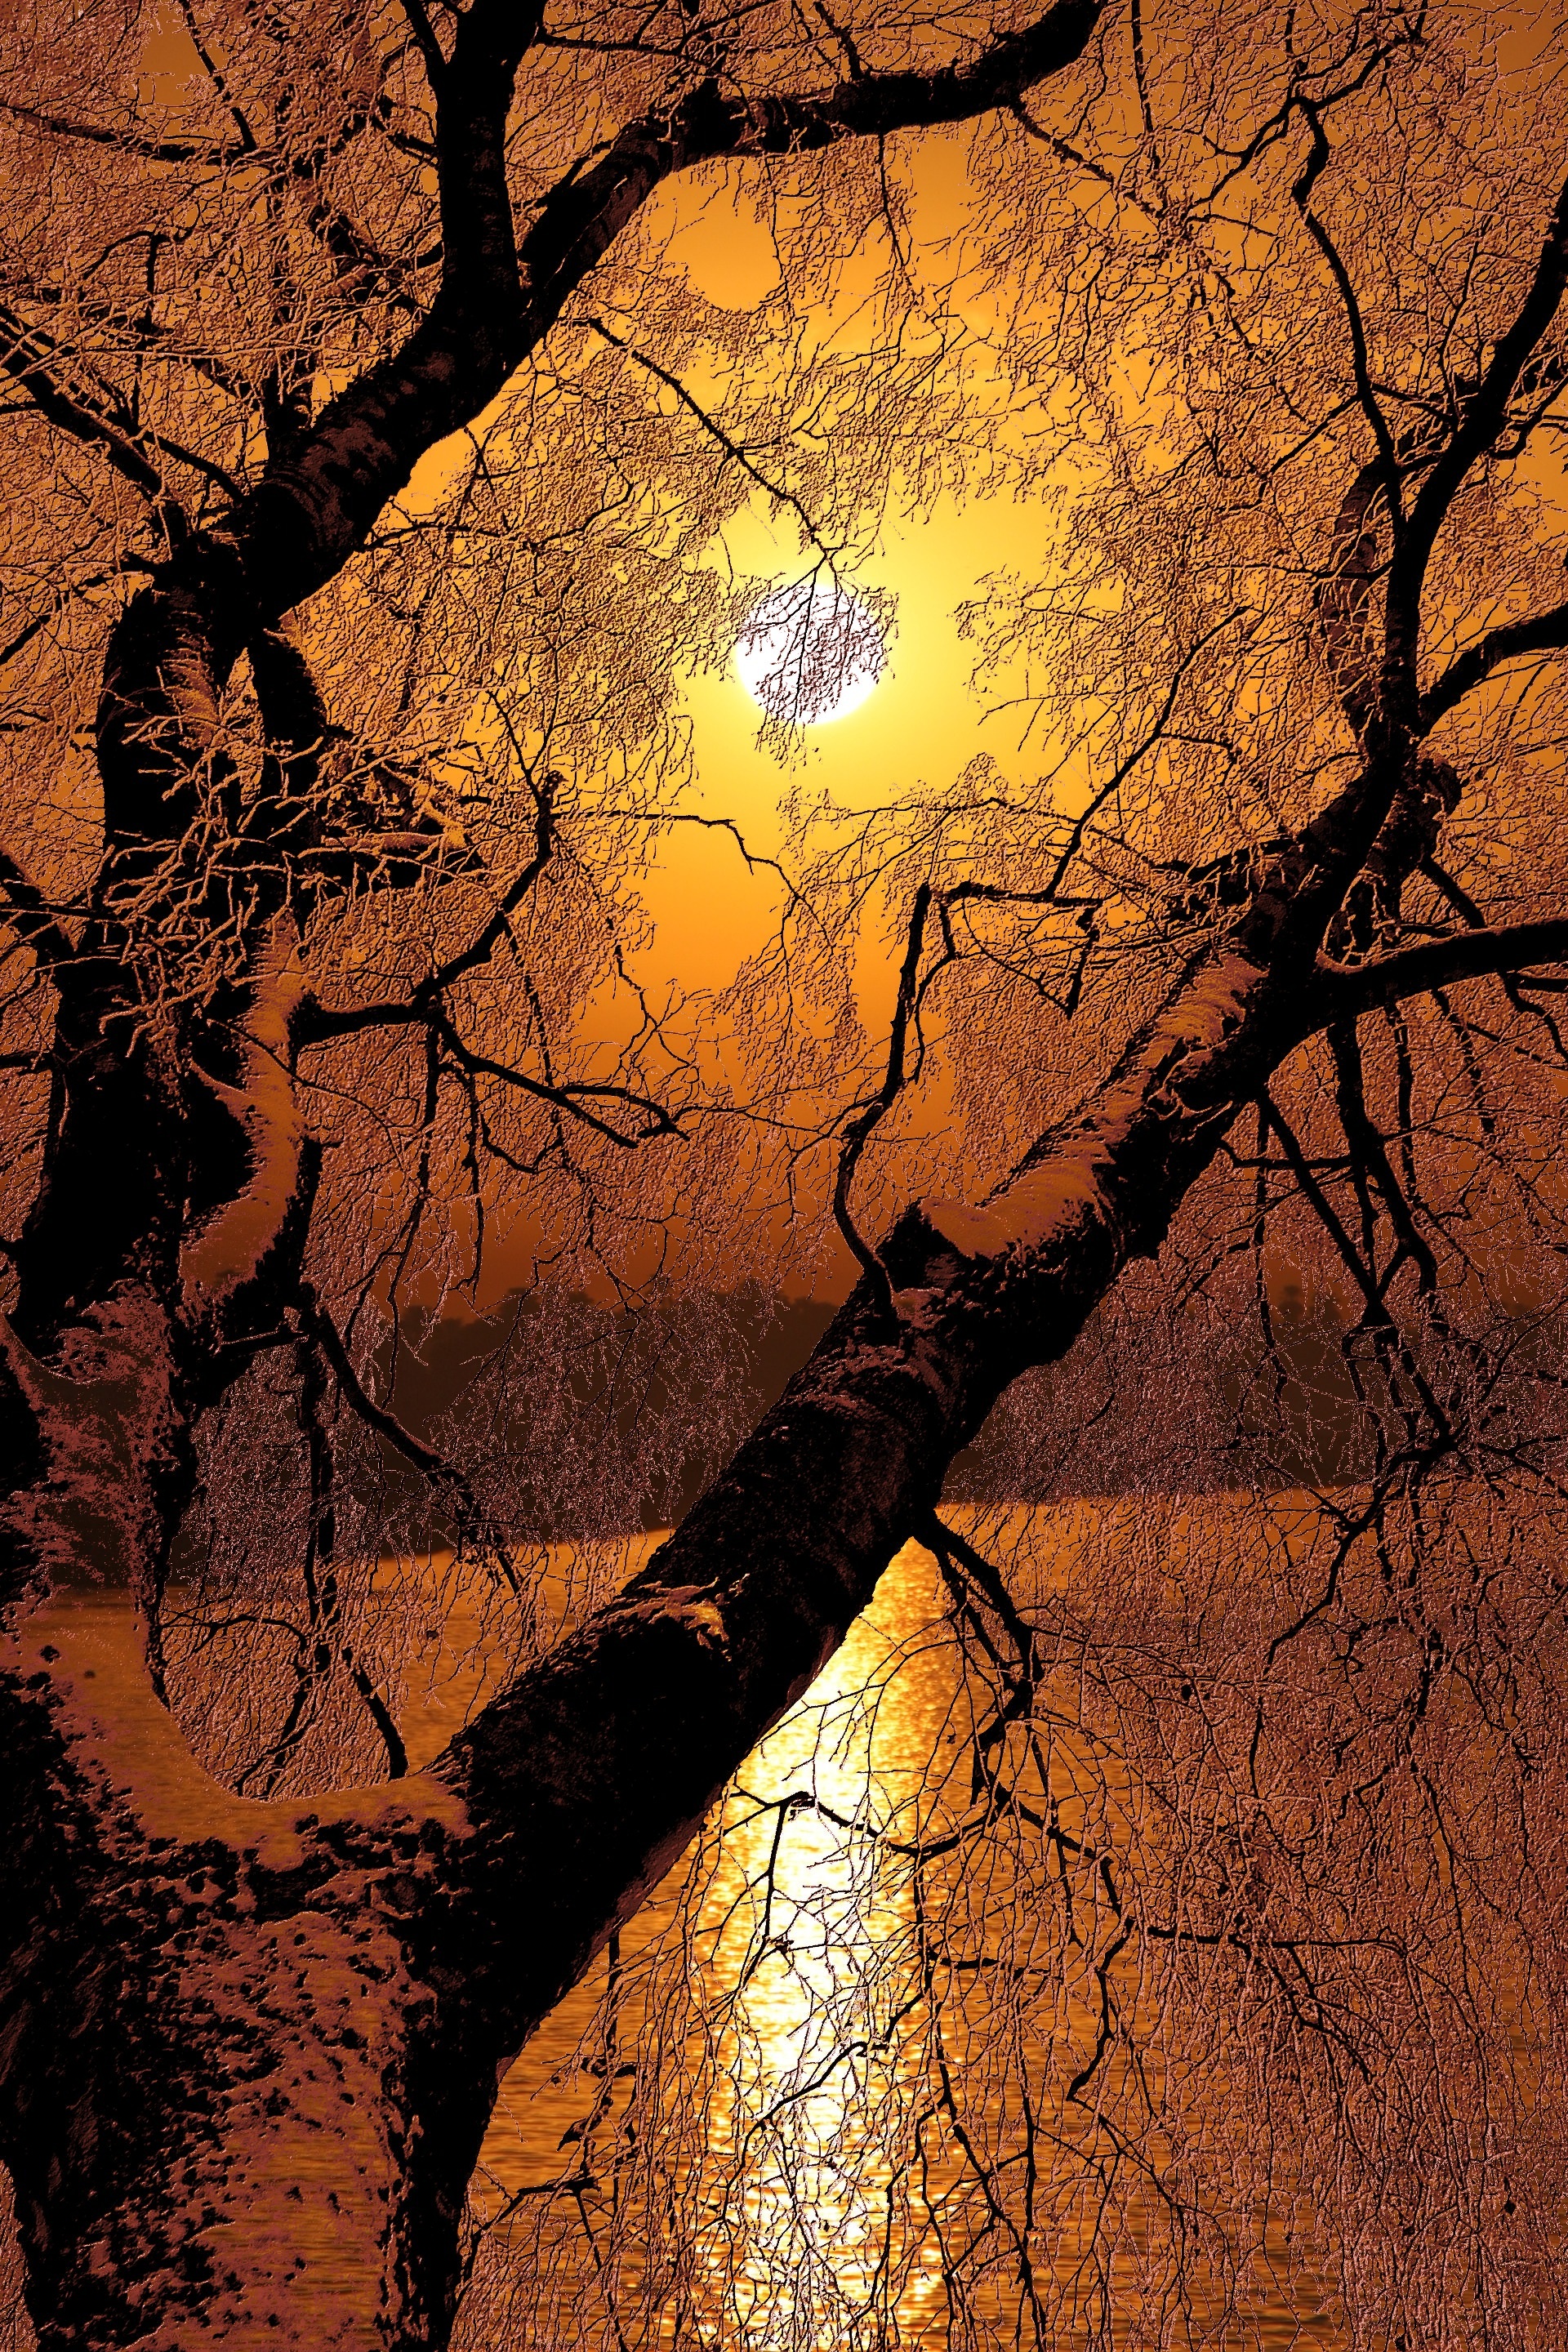
landscape, tree, nature, branch, silhouette, sunset, sunlight, texture, leaf, reflection, autumn, soil, darkness, abendstimmung, woody plant